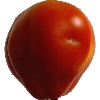
Label: Tomato 1